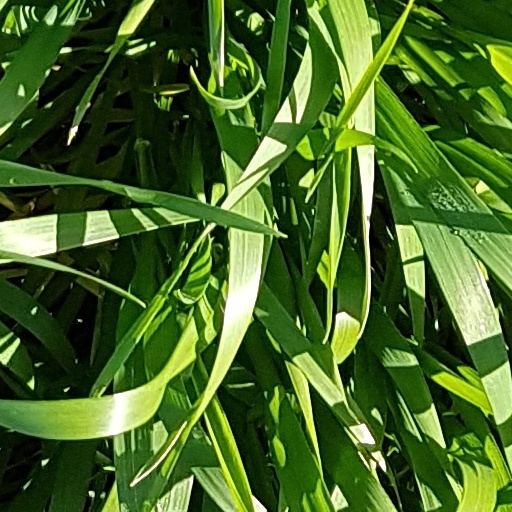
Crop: wheat